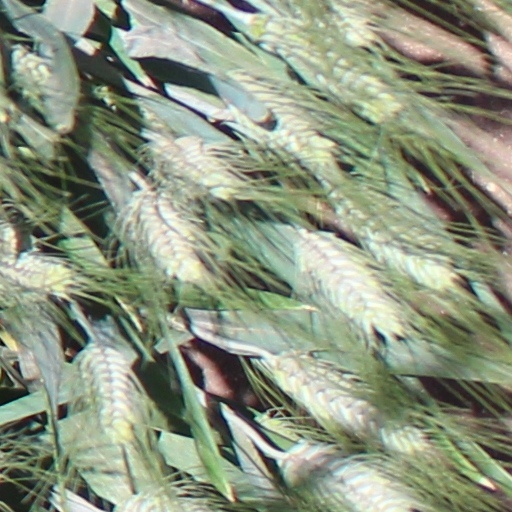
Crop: wheat